The Nigerian Queen

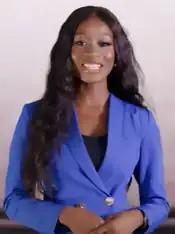
The current titleholder, Damilola Bolarinde

001 Entertainment president, Kelvin Joseph Amroma, established Queen of Trust in 2009, with the first edition held in Port Harcourt. Winners adopt a platform (Known in Nigerian pageants as 'pet project') during their reign – an issue of interest affecting society, and once chosen, they use their status to address the public regarding their platform. In 2015, halfway through the winner's reign, Queen of Trust was renamed The Nigerian Queen, with 2014's titleholder Onyeka Agu named deputy national director. In 2020, for the first time in the pageant's 11-year history, the TNQ final was held in Lagos instead of Port Harcourt.